Saw

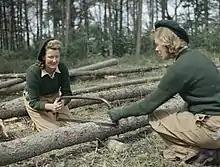
A bow saw being used to cut larch poles to length.

Hand saws typically have a relatively thick blade to make them stiff enough to cut through material. (The pull stroke also reduces the amount of stiffness required.) Thin-bladed handsaws are made stiff enough either by holding them in tension in a frame, or by backing them with a folded strip of steel (formerly iron) or brass (on account of which the latter are called "back saws.") Some examples of hand saws are: